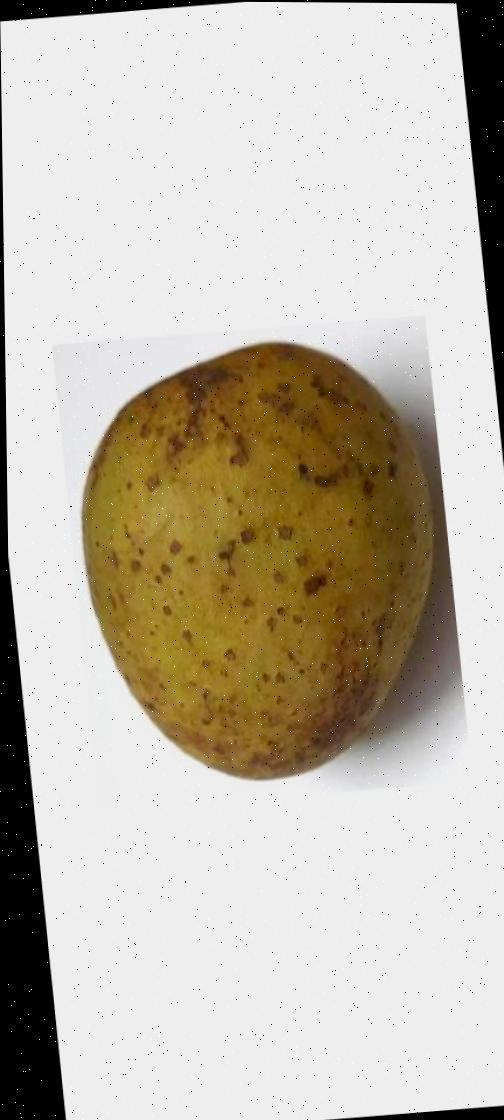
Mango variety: Gourmoti